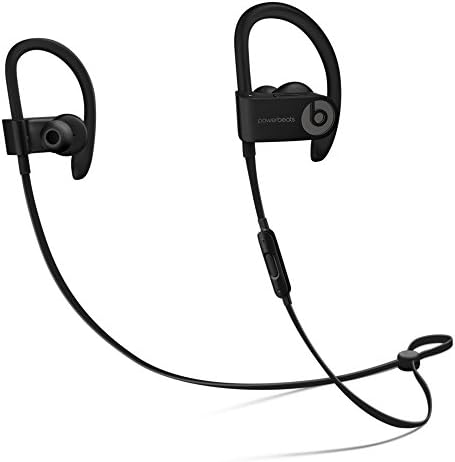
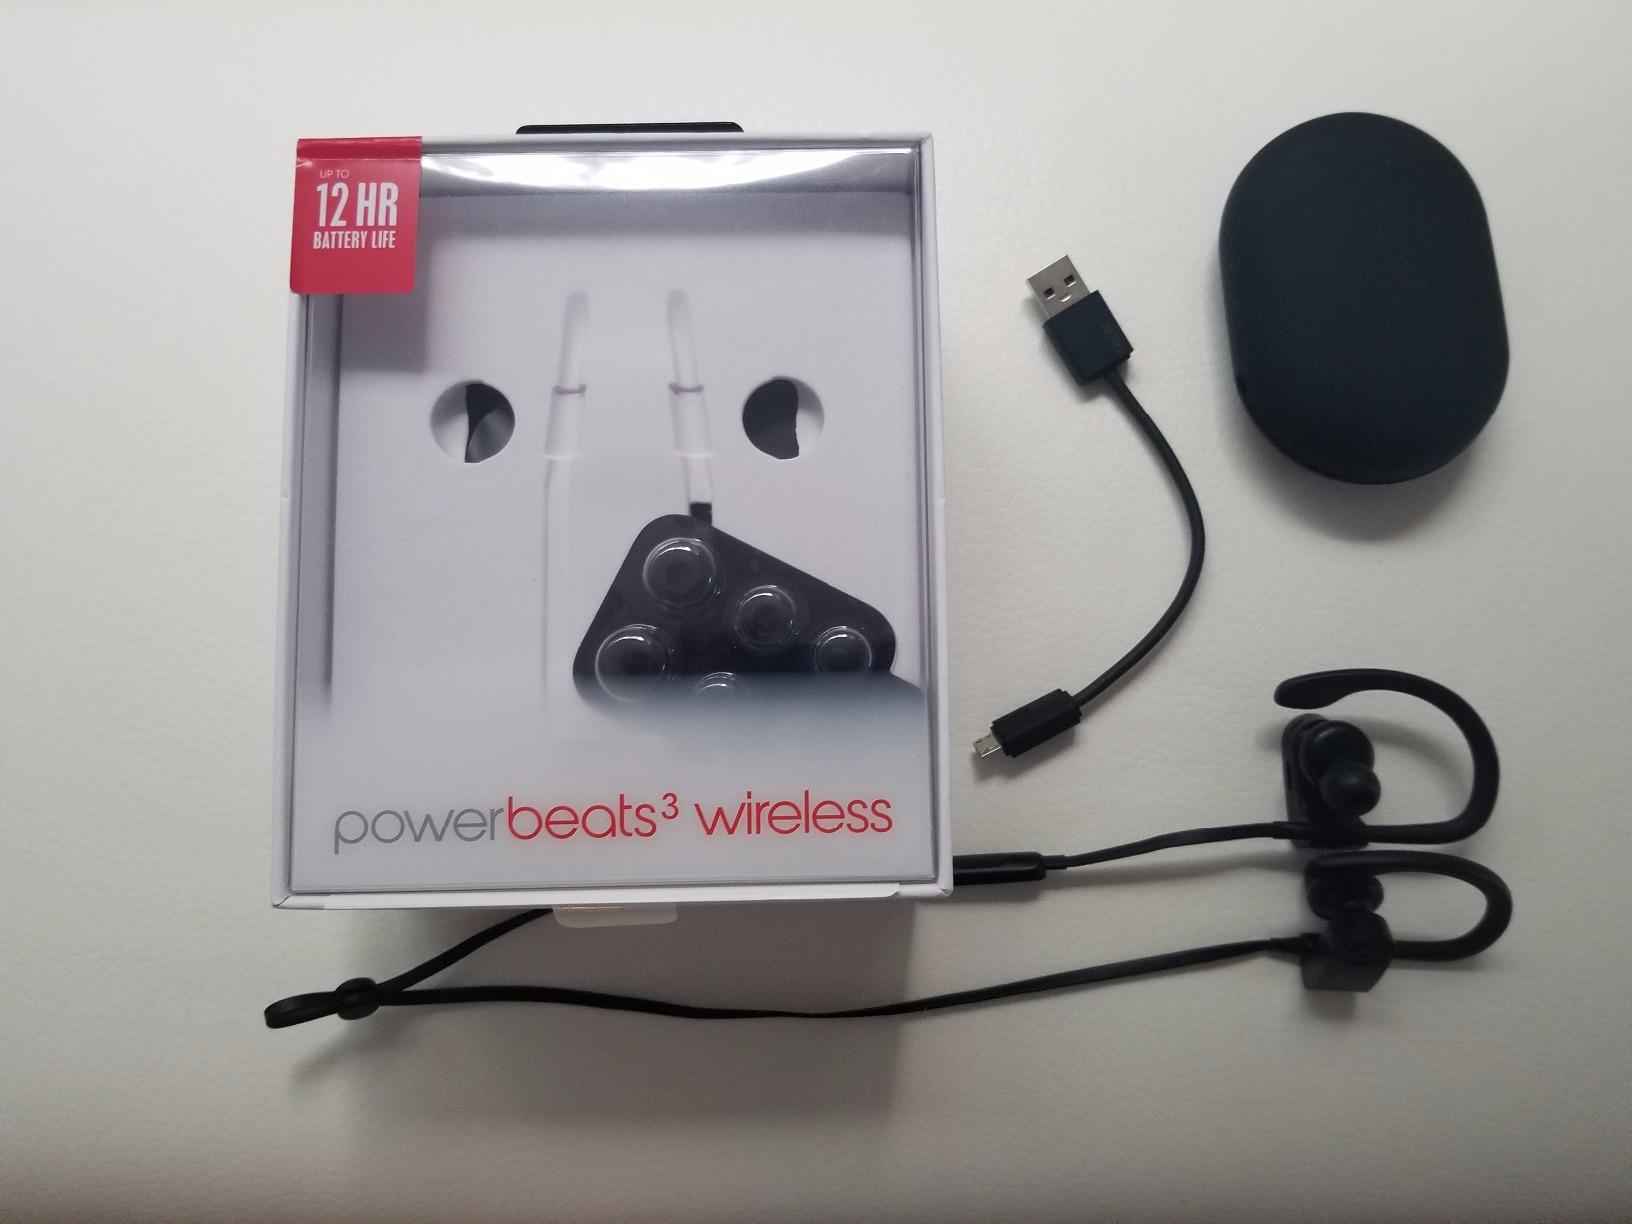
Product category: headphones
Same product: yes